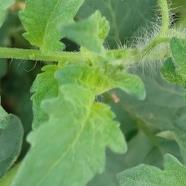
Crop: Tomato
Condition: healthy-leaf